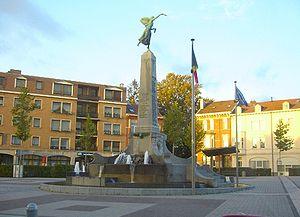
Welkenraedt est une commune francophone de Belgique située en Région wallonne dans la province de Liège, ainsi qu’une localité où siège son administration. Elle fait partie de l'arrondissement administratif de Verviers et du canton électoral et judiciaire de Limbourg. La commune de Welkenraedt fusionne depuis le 1ᵉʳ janvier 1977 les bourgades de Welkenraedt et Henri-Chapelle. Elle s'étend sur une superficie de 2447 hectares. Son altitude varie entre 230 et 354 mètres. Elle est jumelée avec deux autres communes : Epfig, en France, et Nove, en Italie.